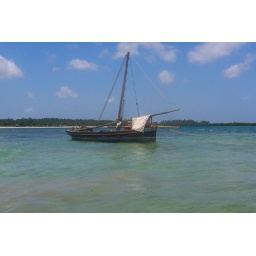
beautiful traditional boat off Mafia Island, near the coast of Tanzania